Carbon capture and storage in Australia

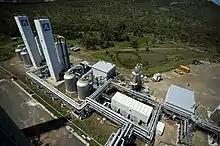
Overview of the Callide Oxyfuel Project

The Callide Oxyfuel Project was the largest oxyfuel demonstration in the world when it completed its demonstration phase in March 2015. It demonstrated carbon capture using oxyfuel combustion, but did not attempt carbon storage. Oxyfuel technology enables coal to burn efficiently in oxygen (rather than air as in a conventional power station), reducing emissions and producing carbon dioxide in a more concentrated form, allowing it to be stored and extracted.